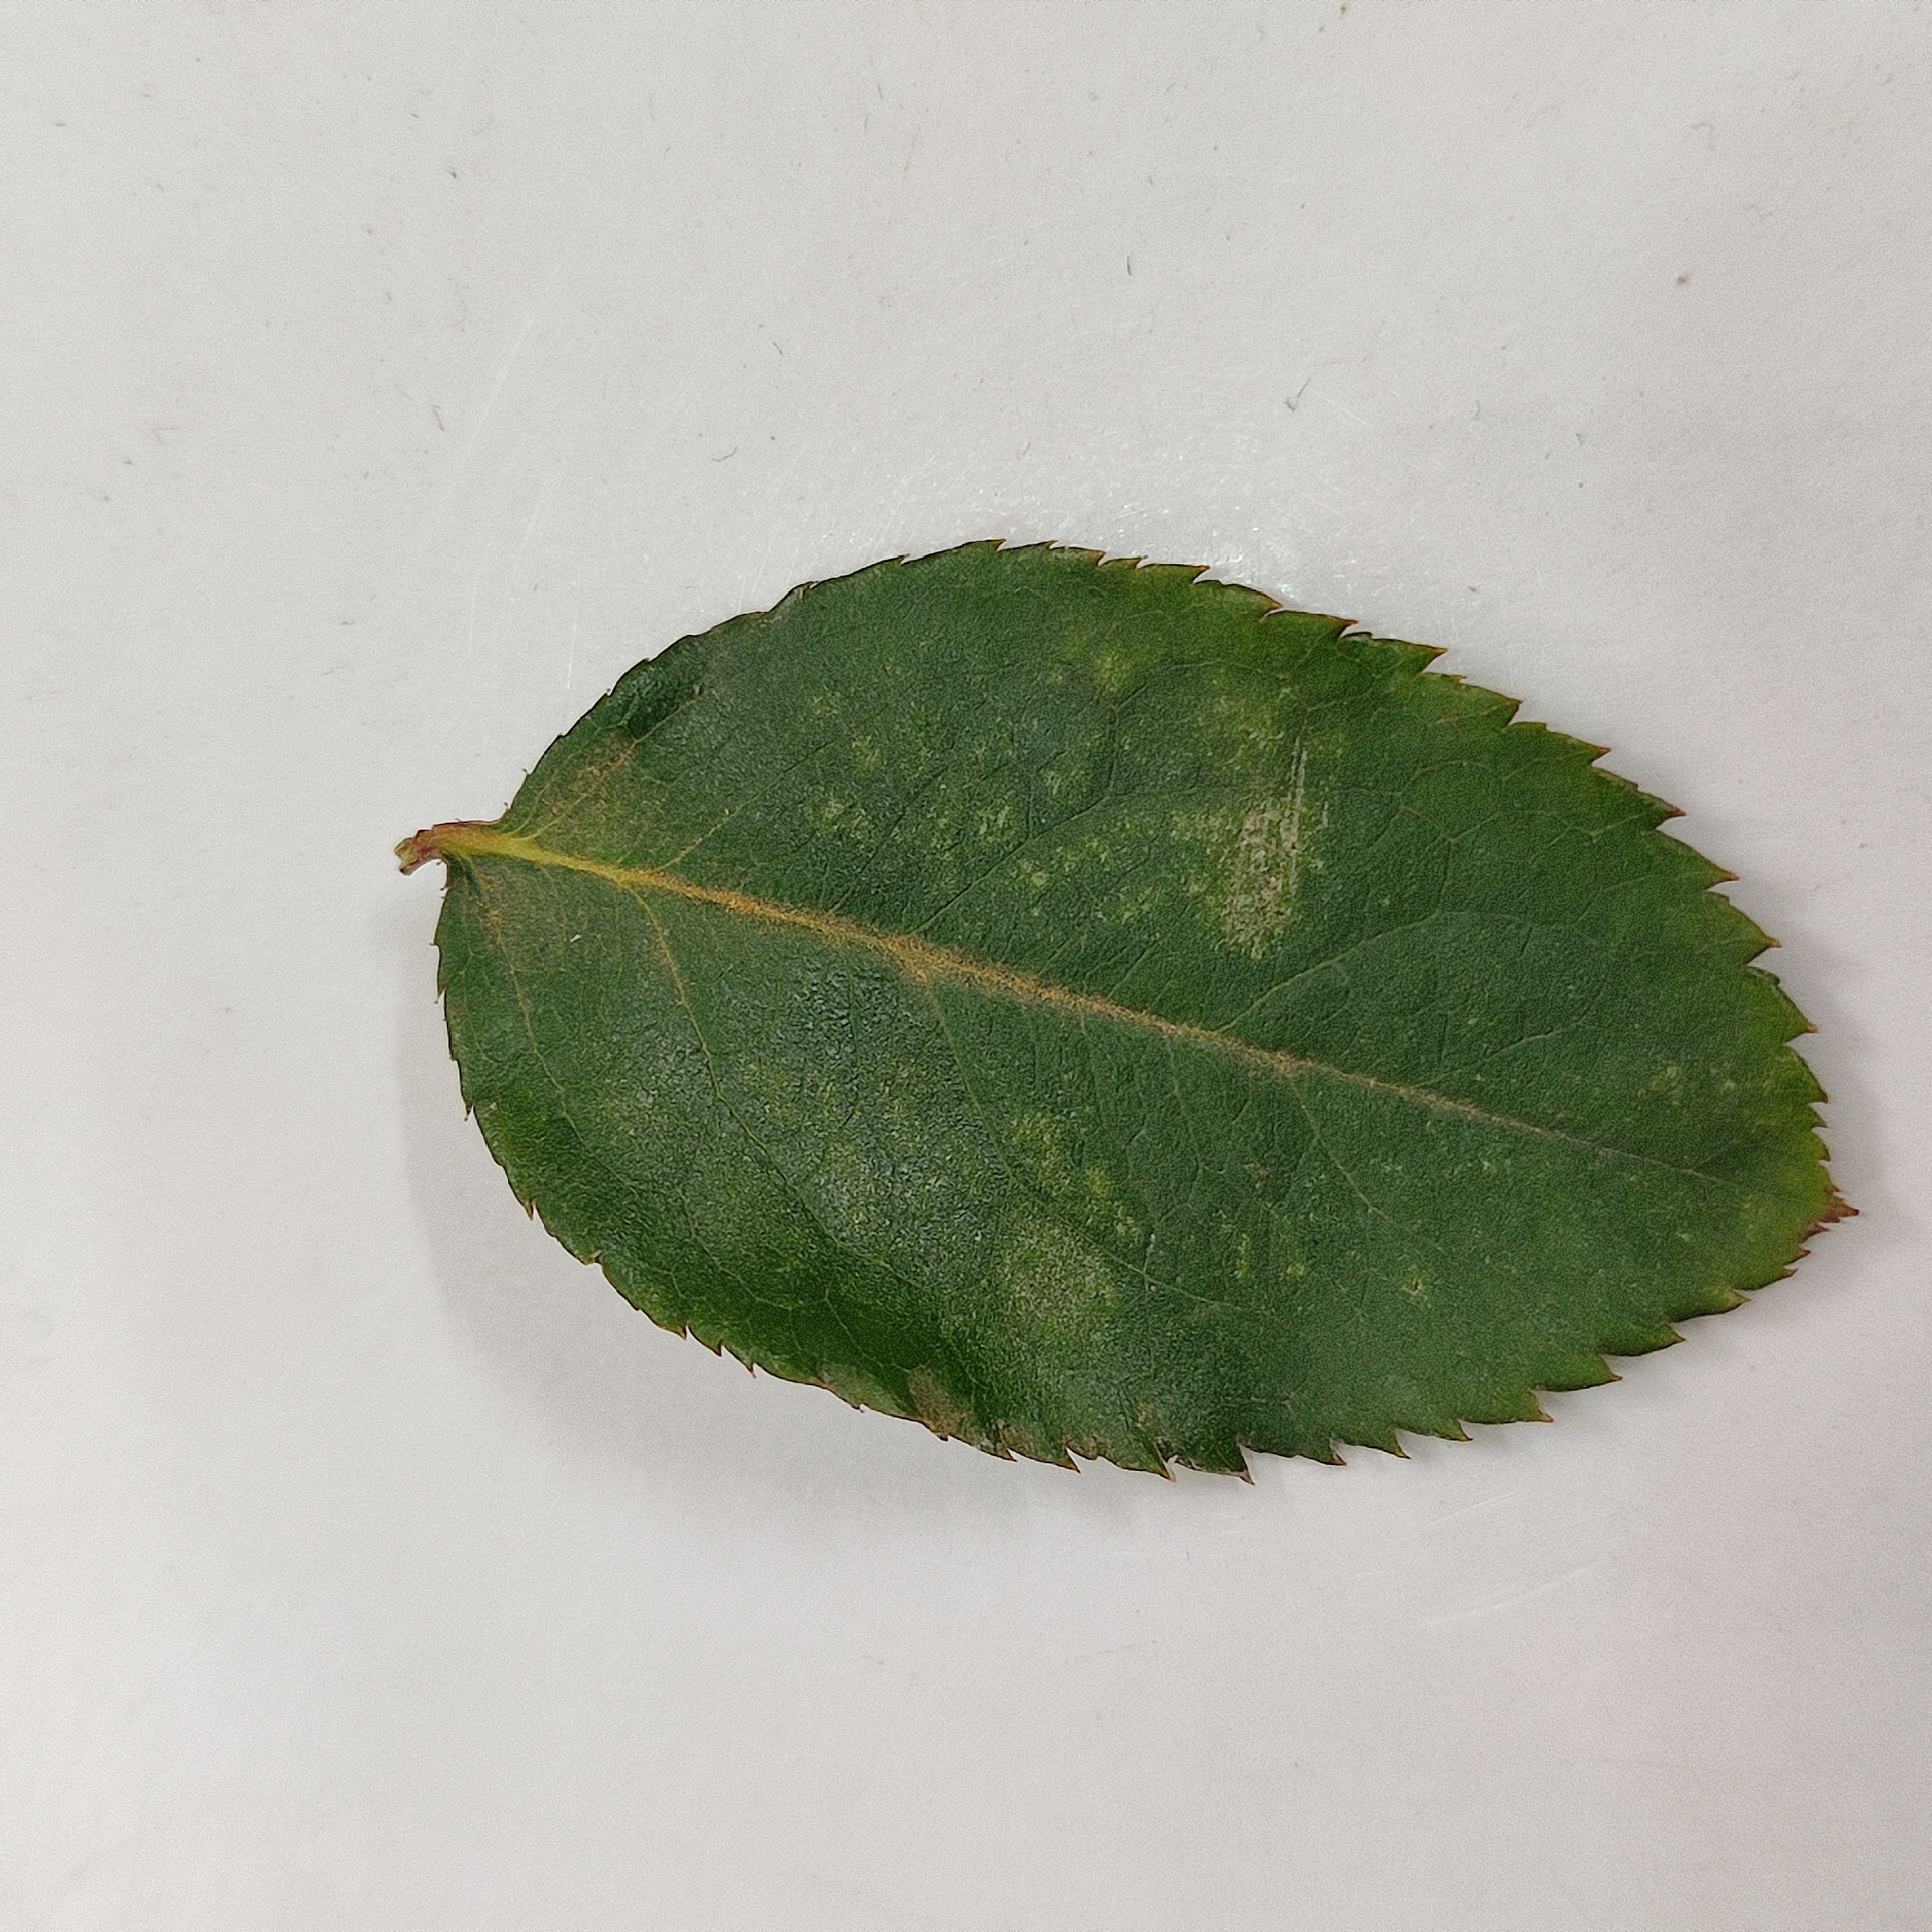
Label: Healthy Leaf